Music of Belarus

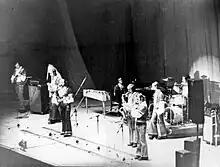
Soviet folk rock VIA Pesniary was one of the most popular Belarusian bands

By the late 16th century, Belarusian choirs of the Vilnius, Niaśviž, Sluck, Minsk, Mahiloŭ, Orša, and Kuceiń brotherhoods were distinguished for performing both spiritual and secular works in 4, 6, 8, and 12 parts. Belarusian monasteries, such as the Suprasl, Blahaveščański, Žyrovičy, and Mahiloŭ monasteries, as well as local churches, served as cultural and educational centers and strongholds of Orthodoxy.